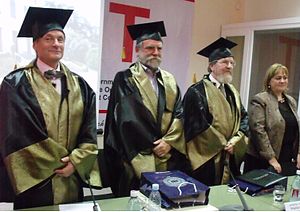
Jost Gippert / Liv og karriere
Bernard Outtier, Jost Gippert, Winfried Boeder
Jost Gippert er en tysk sprogforsker, forfatter og specialist i kaukasiske sprog. Gippert er professor i sammenlignende sprogvidenskab ved Institut for empirisk sprogvidenskab på Frankfurt Universitet.